Helvetia

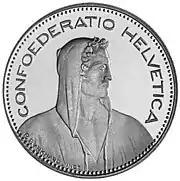
A Swiss five-franc coin with the Latin inscription

The fashion of depicting the Swiss Confederacy in terms of female allegories arose in the 17th century. This replaced an earlier convention, popular in the 1580s, of representing Switzerland as a bull.